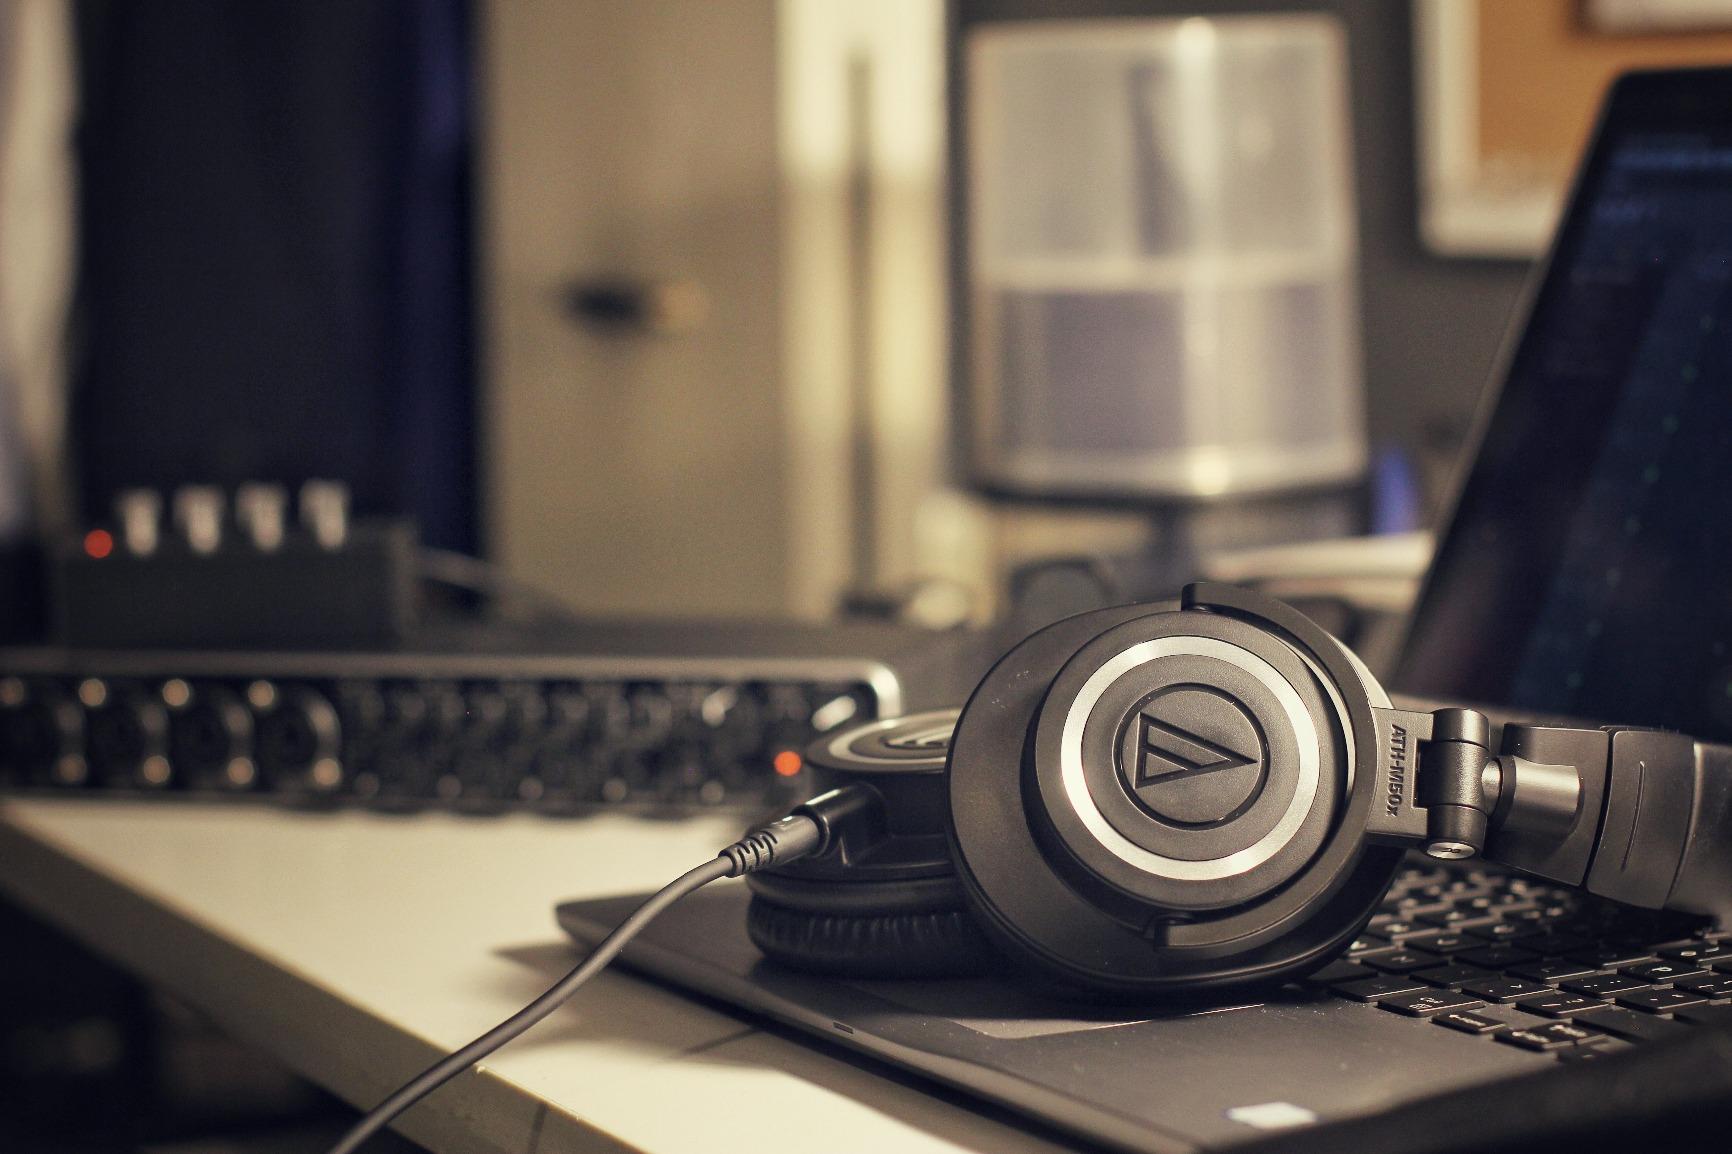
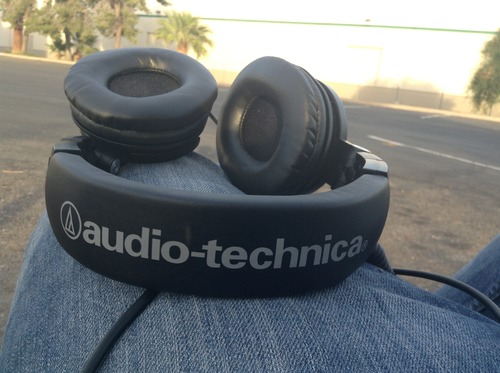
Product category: headphones
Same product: no